Semiconductor device

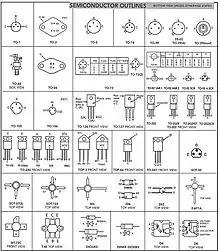
Outlines of some packaged semiconductor devices

A semiconductor device is an electronic component that relies on the electronic properties of a semiconductor material (primarily silicon, germanium, and gallium arsenide, as well as organic semiconductors) for its function. Its conductivity lies between conductors and insulators. Semiconductor devices have replaced vacuum tubes in most applications. They conduct electric current in the solid state, rather than as free electrons across a vacuum (typically liberated by thermionic emission) or as free electrons and ions through an ionized gas.